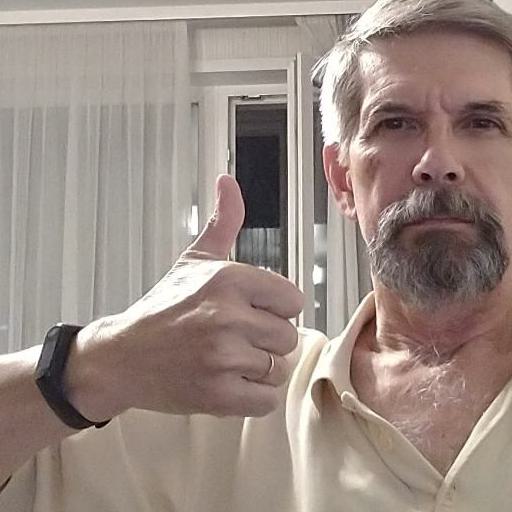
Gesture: like